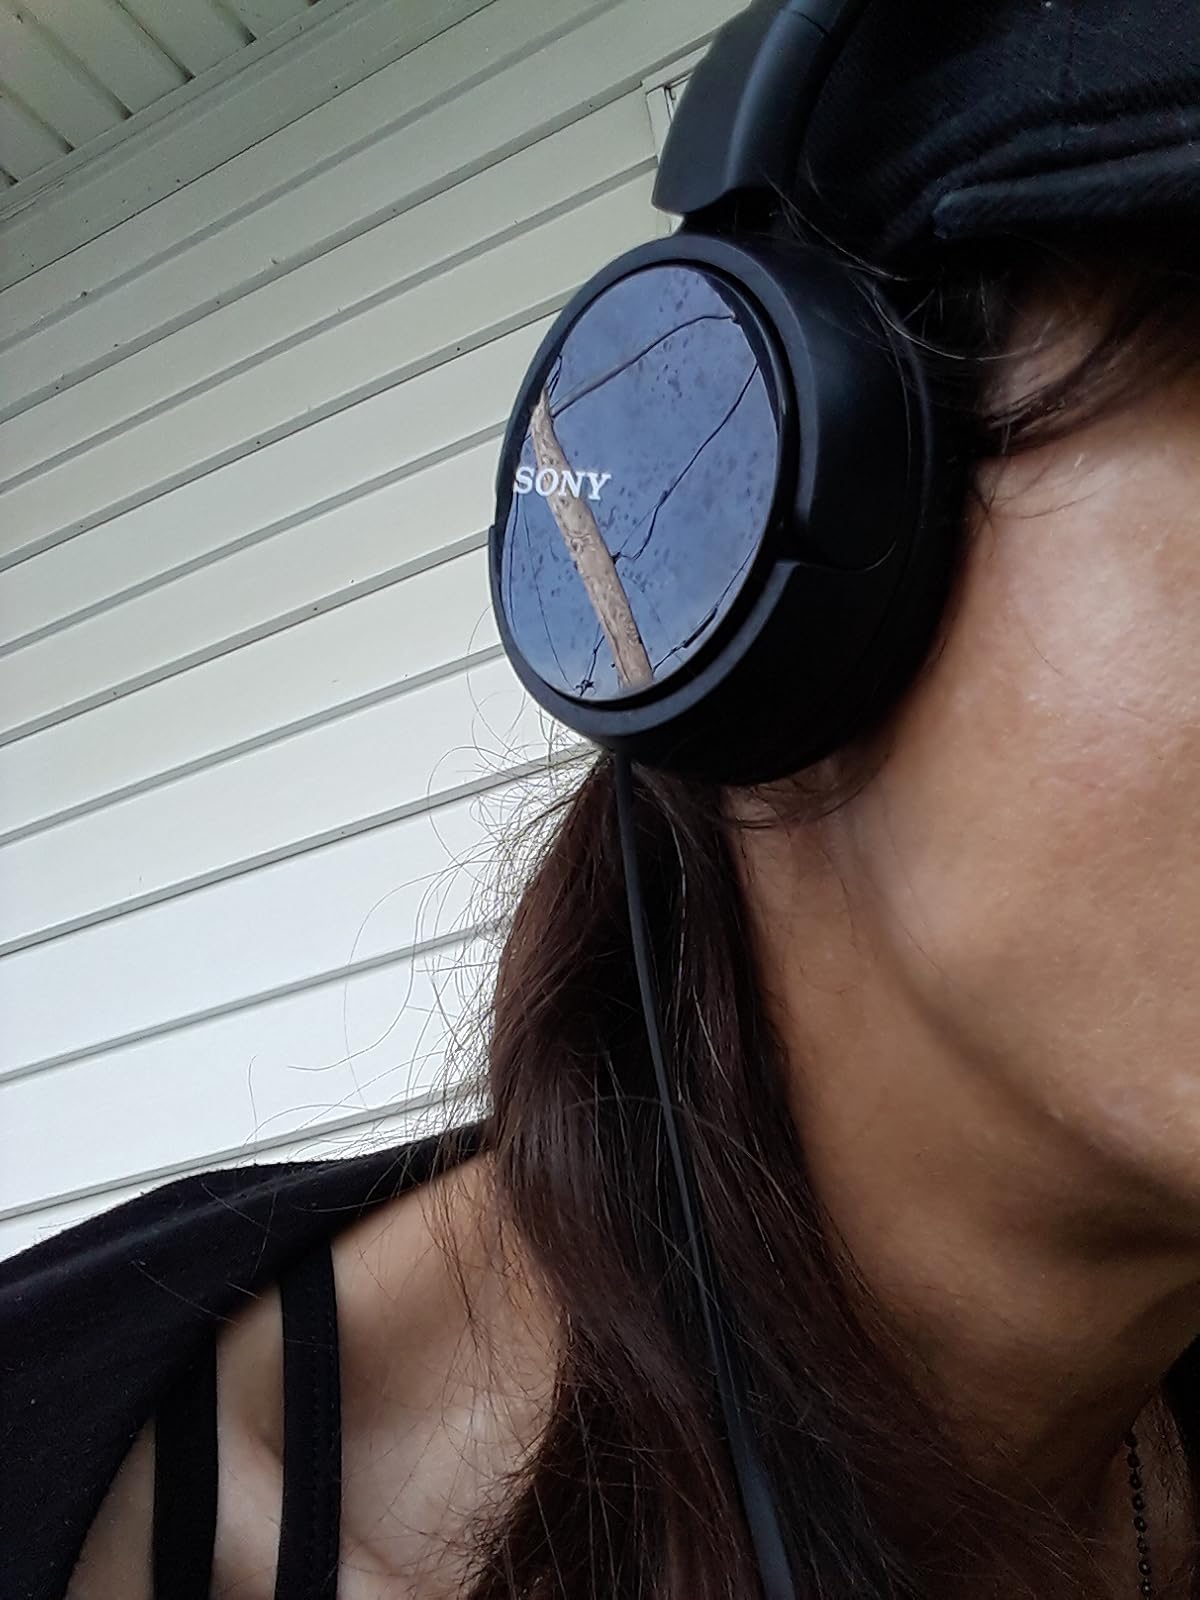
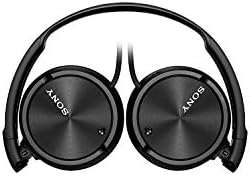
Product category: headphones
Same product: yes